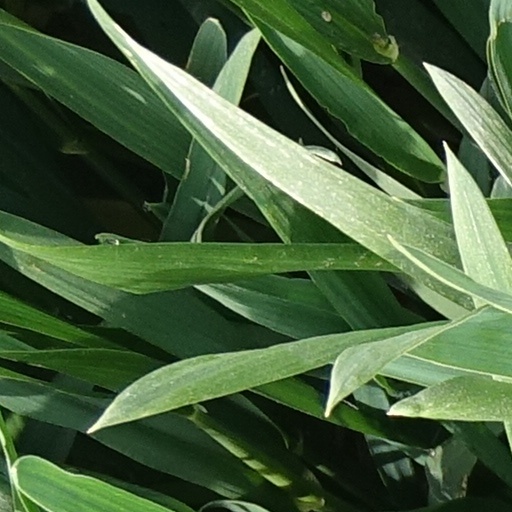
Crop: wheat